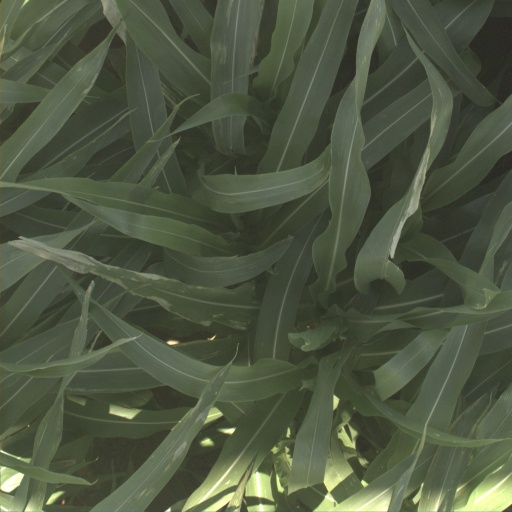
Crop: sorghum